Archibald Acheson, 2nd Earl of Gosford

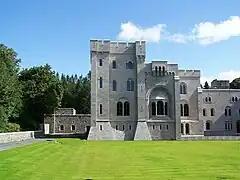
Gosford Castle, County Armagh

Acheson sat in the Irish House of Commons for County Armagh from 1798 until the Act of Union in 1801, when Ireland became part of the United Kingdom. Subsequently, he was a Member of the British House of Commons representing Armagh to 1807, when he succeeded to his father's Irish titles as Earl of Gosford. He entered the British House of Lords in 1811 upon being elected an Irish representative peer.